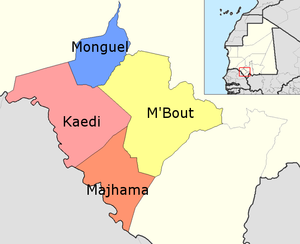
Gorgol
Departments of Gorgol
Gorgol er en region i den sydlige del af Mauretanien. Den grænser til Senegal i sydvest, hvor grænsen dannes af Senegalfloden og i sydøst grænser Gogol til regionen Guidimaka; Mod nord grænser den til regionerne Brakna og Assaba. Gorgol er inddelt i følgende departementer: